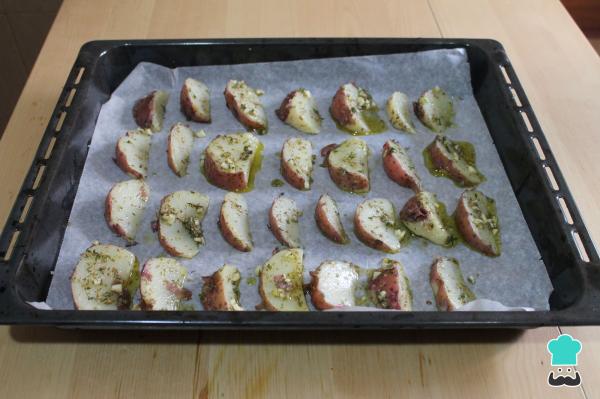
Una vez el horno esté bien caliente, forra una bandeja con papel y extiende los gajos de papa en ella. No los amontones para que se cocinen bien. Y, si te sobra líquido de la maceración, puedes pincelar las papas con el líquido sobrante. Hornea con calor arriba y abajo a 200 ºC durante 18-20 minutos o hasta que estén doraditas. ¿Qué te están pareciendo estas papas al horno condimentadas?